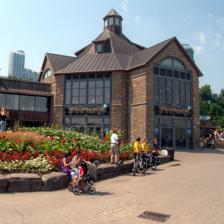
Building: Table Rock Welcome Centre
Country: Canada
Year built: 1926
Building Table Rock Welcome Centre Main entrance Former names Table Rock House Alternative names Table Rock Centre General information Architectural style Collegiate Gothic (north) Completed 1926 (north building) 1974 (south building) Renovated 2008 Owner Niagara Parks Commission Design and construction Architecture firm Findlay and Foulis The Table Rock Welcome Centre (also known as Table Rock Centre and formerly as Table Rock House ) is a retail and observation complex located in Niagara Falls , Ontario , Canada at the brink of the Canadian Horseshoe Falls , several hundred feet south of the former rock formation which bears its name .  The complex consists of two buildings connected by an indoor pedestrian mall and anchored by "The Grand Hall", a multi-level indoor observation complex, completed in 2008. The north building, originally constructed in 1926, houses a first-floor retail store and the Welcome Centre, Niagara's Fury , a whitewater simulation, plus the ticket offices for the tunnels Journey Behind the Falls attraction.  The upper level contains multiple specialty stores, and an additional outdoor observation plaza.  The south building, constructed in 1974, has a first-floor fast food snack bar, additional retail space, and a second-floor, semi-formal restaurant overlooking the Horseshoe Falls and the upper Niagara River . Owned and operated by the Niagara Parks Commission , Table Rock Centre provides the best direct path from the Horseshoe Falls observation area to the Falls Incline Railway (courtesy of a new bridge constructed in 2008 spanning the Niagara Parkway ), which transports passengers to the Fallsview Tourist Area above the Niagara Escarpment . History Before the Niagara Parks Commission: 1827-1887 The first building on the site was constructed in 1827, when Thomas Barnett established his second museum of novelties, joining his first museum further upriver at the current site of the Victoria Park Restaurant.  Barnett was eventually met with stiff competition from Buffalo native Saul Davis , operator of a museum on the New York side, Prospect House , who built his own structure called Table Rock House in 1853, immediately south of Barnett's original structure. Competition for the tourist's attention and dollar were fierce.  Davis had built his structure between Barnett's museum and the Table Rock viewing area, and thus was able to intercept any potential customer of Barnett's.  Davis' employees were routinely referred to as "henchmen" who would lure visitors into his complex by promising them free access to the Falls, only to renege and charge outrageous fees, while physically challenging any victimized tourist who either refused or were unable to pay these charges. One such incident in June 1870 resulted in a homicide, for which Davis was acquitted and Barnett reprimanded for. Even though victimized by Davis many times, Barnett did not resort to overcharging tourists or being disrespectful toward them.  However, it was Barnett who ended up with financial difficulties.  His riverfront property was auctioned off in 1877 to satisfy debts.  Davis purchased Barnett's properties and continued to run the operation until the Niagara Parks Commission and Queen Victoria Park were established under a Provincial Act in 1887. Under Commission jurisdiction: 1887 - present Centre from above Since the 1840s, there had been a series of stairways leading from the complex to the river level where tourists could descend and walk right next to the foot of the Horseshoe Falls, dubbed Behind The Sheet .  These stairs were replaced in 1889 with a hydraulic lift, and by 1905, tunnels were cut inside the rock, establishing the forerunner of the Journey Behind the Falls attraction. Davis' Table Rock House, standing since 1853, was in disrepair and was finally demolished in 1925 to make way for a new road and replacement building.  Designed by the firm of Findlay and Foulis  (Claude Alexander Findlay and James Foulis both from Scotland ) of Sault Ste. Marie , Ontario, this Collegiate Gothic building is still in service today, albeit with major modifications since that time. After World War II , the tunnels were relined with concrete and in 1951, an observation platform was constructed just north of the Horseshoe Falls.  The attraction, now called the Scenic Tunnels , continued to draw increased tourist traffic; so much so that in 1963, extensive renovations were made to Table Rock House. Modifications included the addition of the second floor observation plaza, and a planned "permanent" exhibit of replicas of the Royal Crown Jewels of Britain , drawing over 330,000 people in its first year.  This exhibit lasted until 1973 when, citing lack of visitors, it was removed.  A 25 cent admission fee to the observation plaza was removed the following year.  Parking for Table Rock House was originally on the river side of the building which, due to the increased use of the automobile, became a hindrance.  A major road design re-routed the Niagara Parkway to the west of the building in 1973, which provided a pedestrian environment between Table Rock House and the Horseshoe Falls. In 1974, the building known as Table Rock South or the annex , was constructed to expand retail space, including a second-floor, first-class restaurant.  Renovations at the site, first begun in 1992-93, connected the two buildings and created the indoor pedestrian plaza, while the first-floor gift shop was completely renovated in the 1926 (north) building.  In an effort to better describe the Scenic Tunnels attraction, it was renamed Journey Behind The Falls in the mid 1990s. Further aesthetic improvements were made in 1998, and a more extensive renovation was completed in 2008, which saw the addition of the Grand Hall indoor observatory facing the Falls, an expansion of the north building for additional souvenir storage, as well as the new pedestrian bridge over the Niagara Parkway. Recently renamed Table Rock Centre , the site continues to be a top draw for visitors and a top money-maker for the Niagara Parks Commission. In film The Table Rock Centre complex was featured in the 1980 movie Superman II .  Exterior shots of the 1926 (north) building established it as the fictional "Honeymoon Haven Hotel" where Clark Kent and Lois Lane represented the Daily Planet in an effort to identify corruption in the honeymoon industry (though sound stages were utilized for interior shots). References